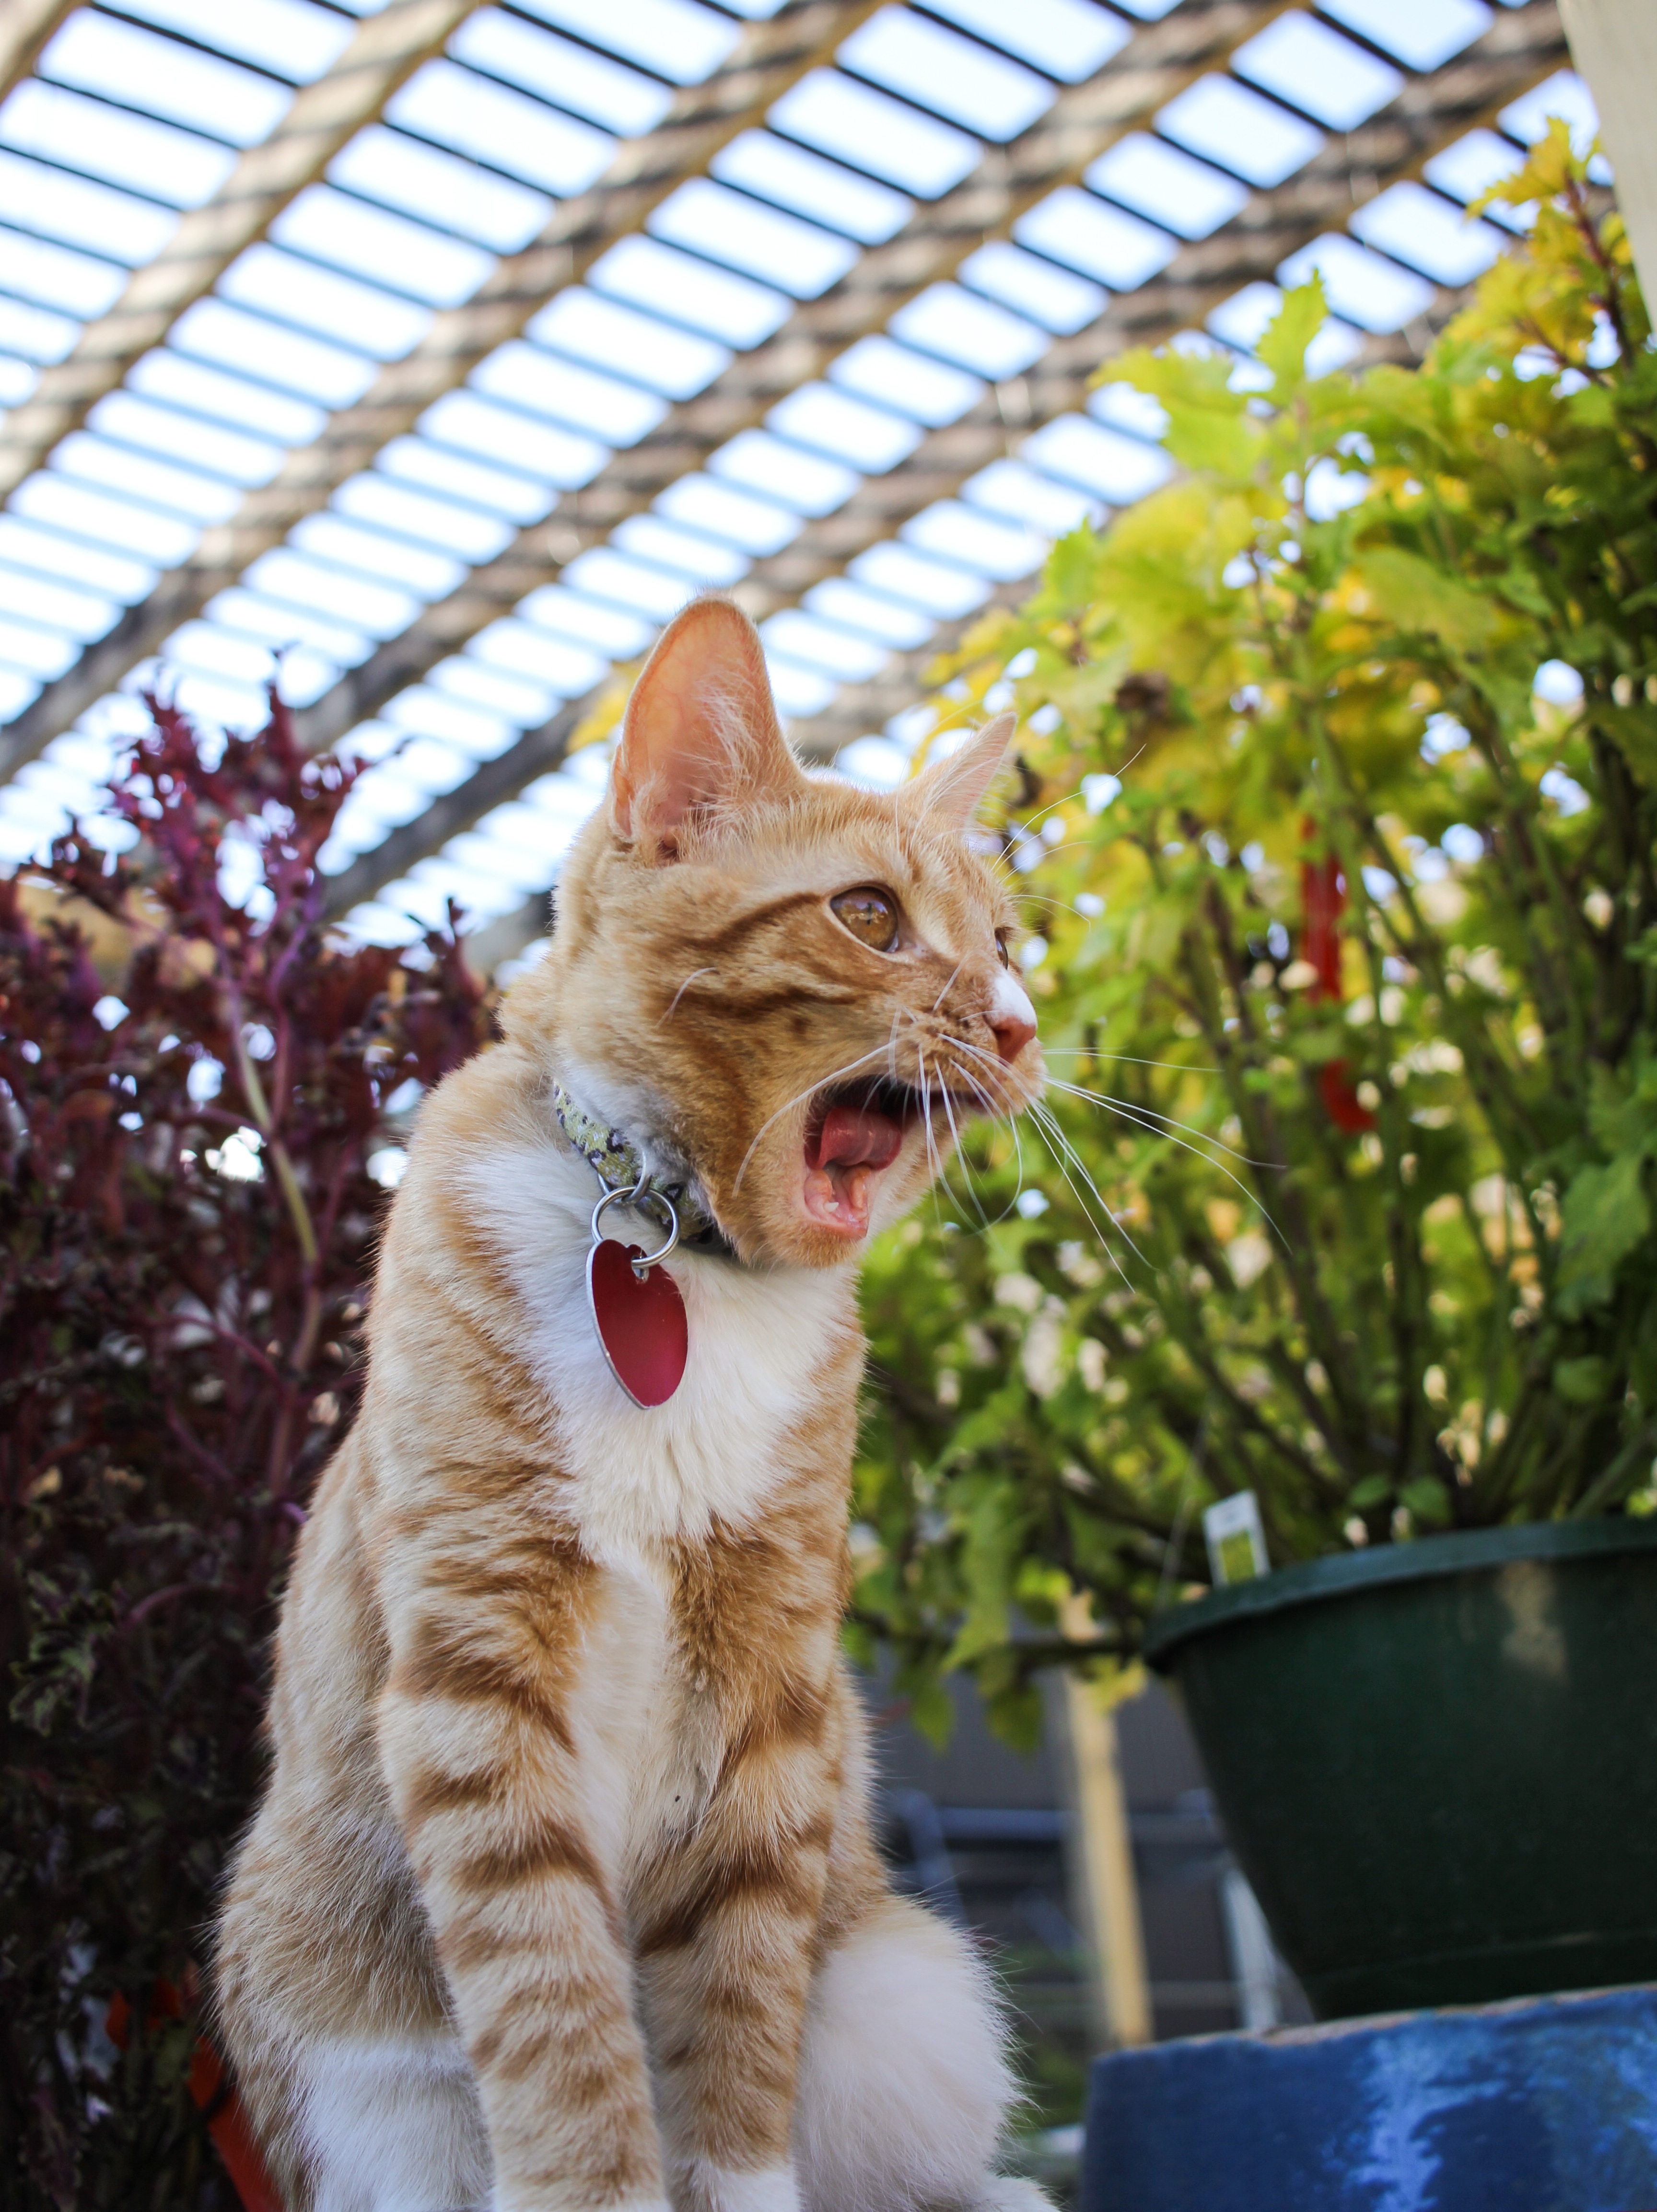
kitten, cat, mammal, vertebrate, yawning, tabby cat, bengal, small to medium sized cats, cat like mammal, dog breed group